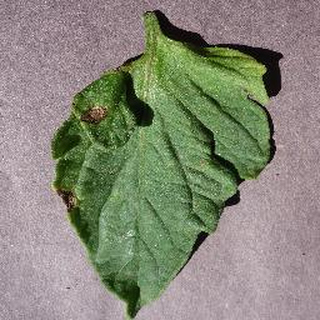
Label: tomato_early_blight